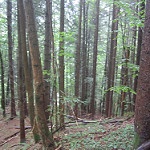
Label: forest